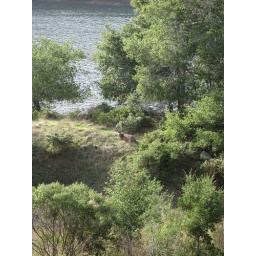
I spotted this little guy just sitting by the water.